Russification of Ukraine

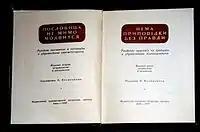
A bilingual book printed in Kyiv in 1969

In February 1764, a few months before the liquidation of the office of Hetmenate, Catherine wrote to the Prosecutor General of the Senate Prince Alexander Vyazemsky: